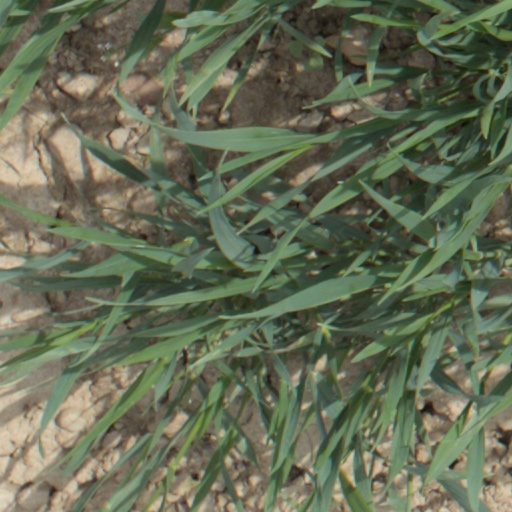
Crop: wheat